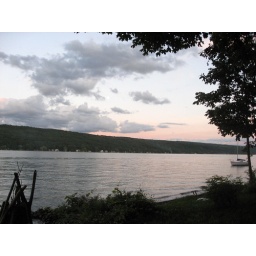
red sky over keuka lake